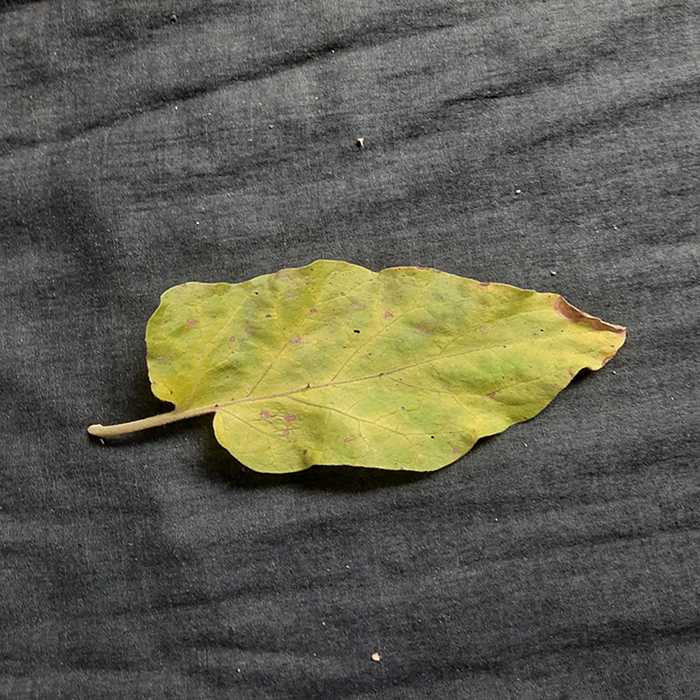
Plant: Eggplant
Label: Eggplant verticillium wilt